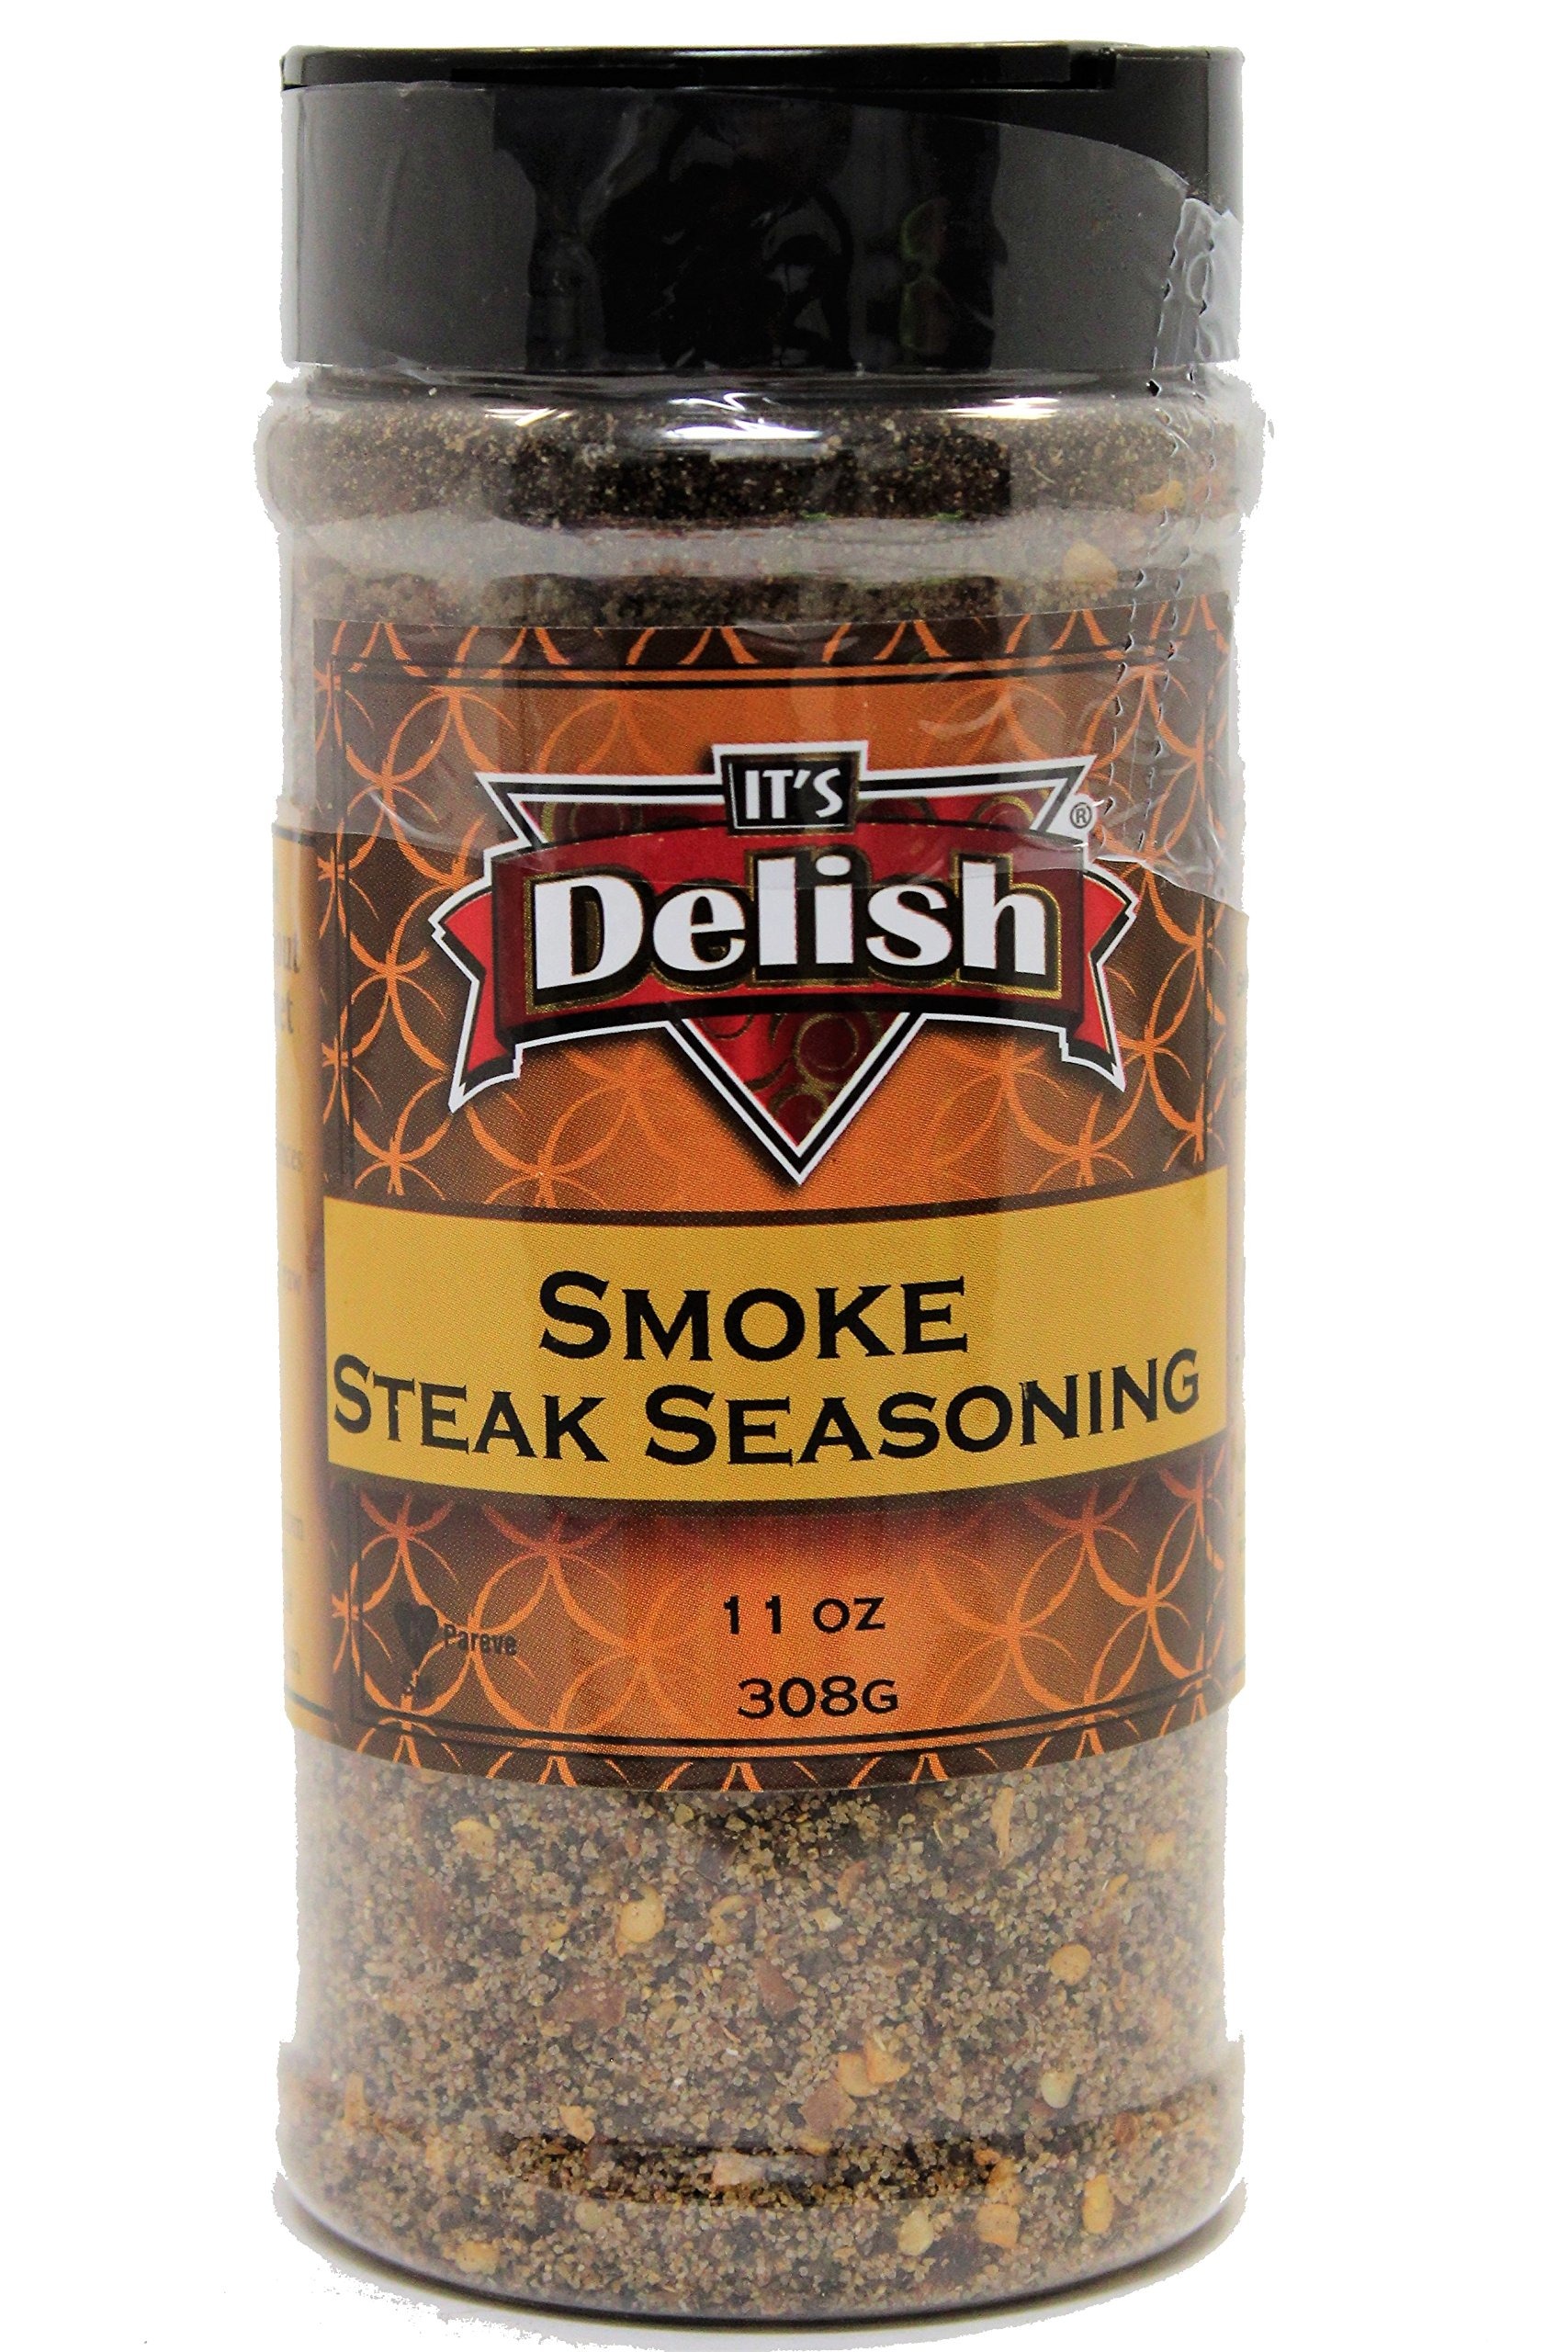
Item Name: Smoke Steak Seasoning by Its Delish, 11 Oz. Medium Jar
Bullet Point 1: Premium Gourmet Smoked Steak Seasoning
Bullet Point 2: Variety Packs Large Jar Medium Jar & 20 lbs 15 lbs 10 lbs 5 lbs 1 lbs Bulk bags by Its Delish brand
Bullet Point 3: Enhance your culinary experience with bold, savory and hearty flavor
Bullet Point 4: Chef master! On the grill or in the kitchen, a must have for your meats, poultry, fish and veggies
Bullet Point 5: Certified Kosher OU Packaged in the USA All natural No MSG non-GMO
Product Description: Premium Gourmet Smoked Steak Seasoning. Fire up your grill! Its Delish makes top of the line world class in house spice blends and seasonings. Be sure to try all our varieties for every type of cooking, roasting and grilling you do. Wether in a convenient plastic jar or in a value by-the-pound bag, you"ll finish it up and come back for more! <p></p>It's Delish was established in 1992 and is located in North Hollywood, California. It's Delish is a food manufacturer and distributor who produces over 500 gourmet food products including licorice, sour belts, taffies, caramels, Jordan almonds, chocolates, nuts, fruits, trail mixes, spices, and the spice blends. It's Delish also produces organics and all natural products. We give you the oppertunity to order from the factory direct!<p></p>It’s Delish! prides itself on the four pillars that are at the foundation of everything we do.<p></p>Innovation Quality Value Service
Value: 1.0
Unit: Count

Price: 12.99